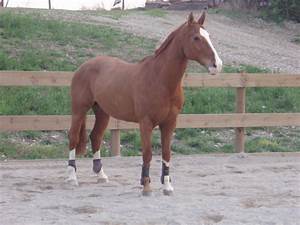
Label: horse